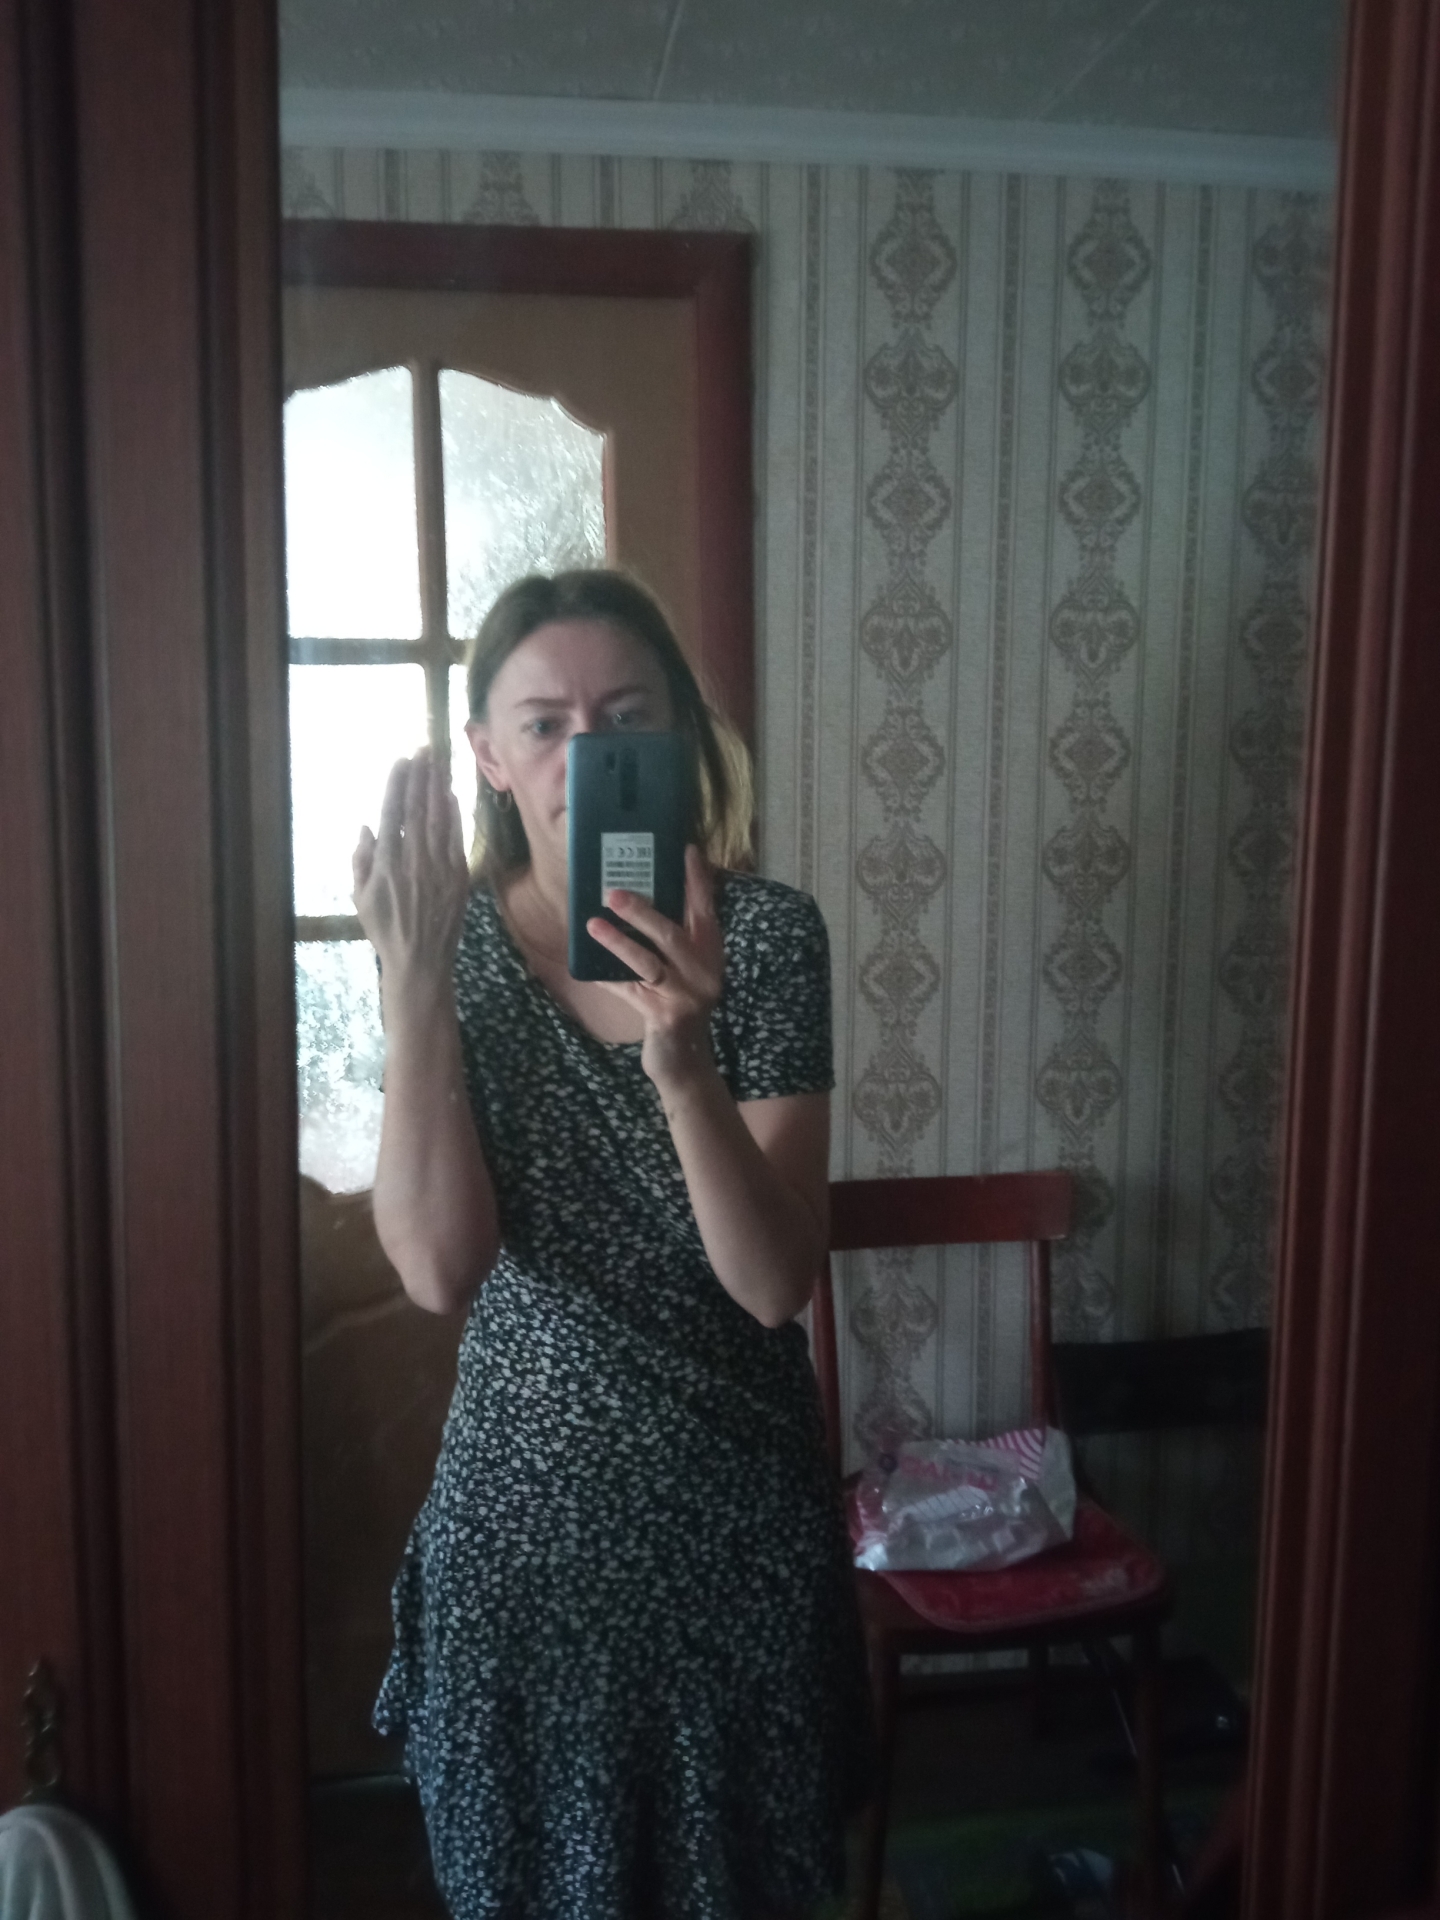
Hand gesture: stop_inverted